The Gang of Oss

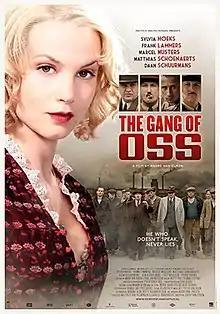
Film poster

The Gang of Oss is a 2011 Dutch crime drama period film directed by André van Duren starring Sylvia Hoeks and Matthias Schoenaerts. It tells the story of a woman involved with the criminal gangs of the town of Oss in the Netherlands in the 1930s. The film is partly based on real events.